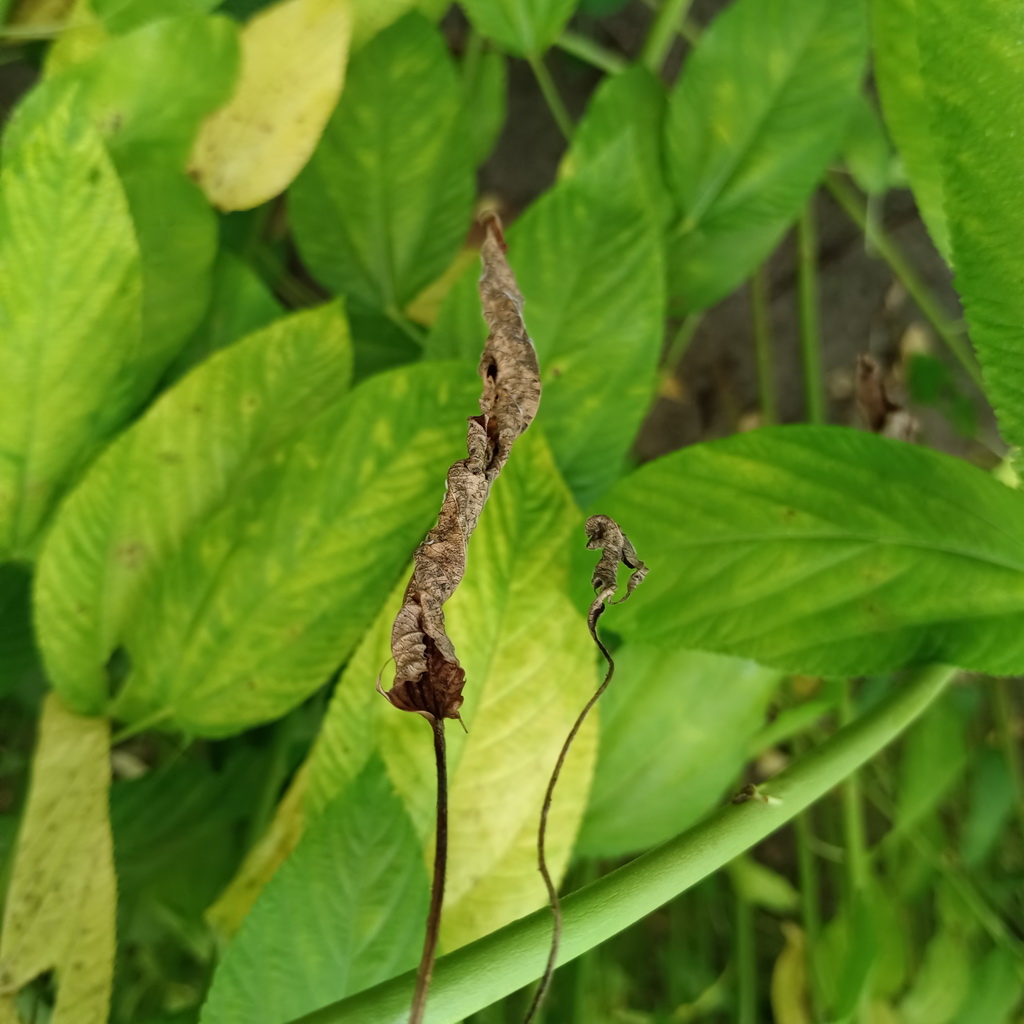
Label: Dieback